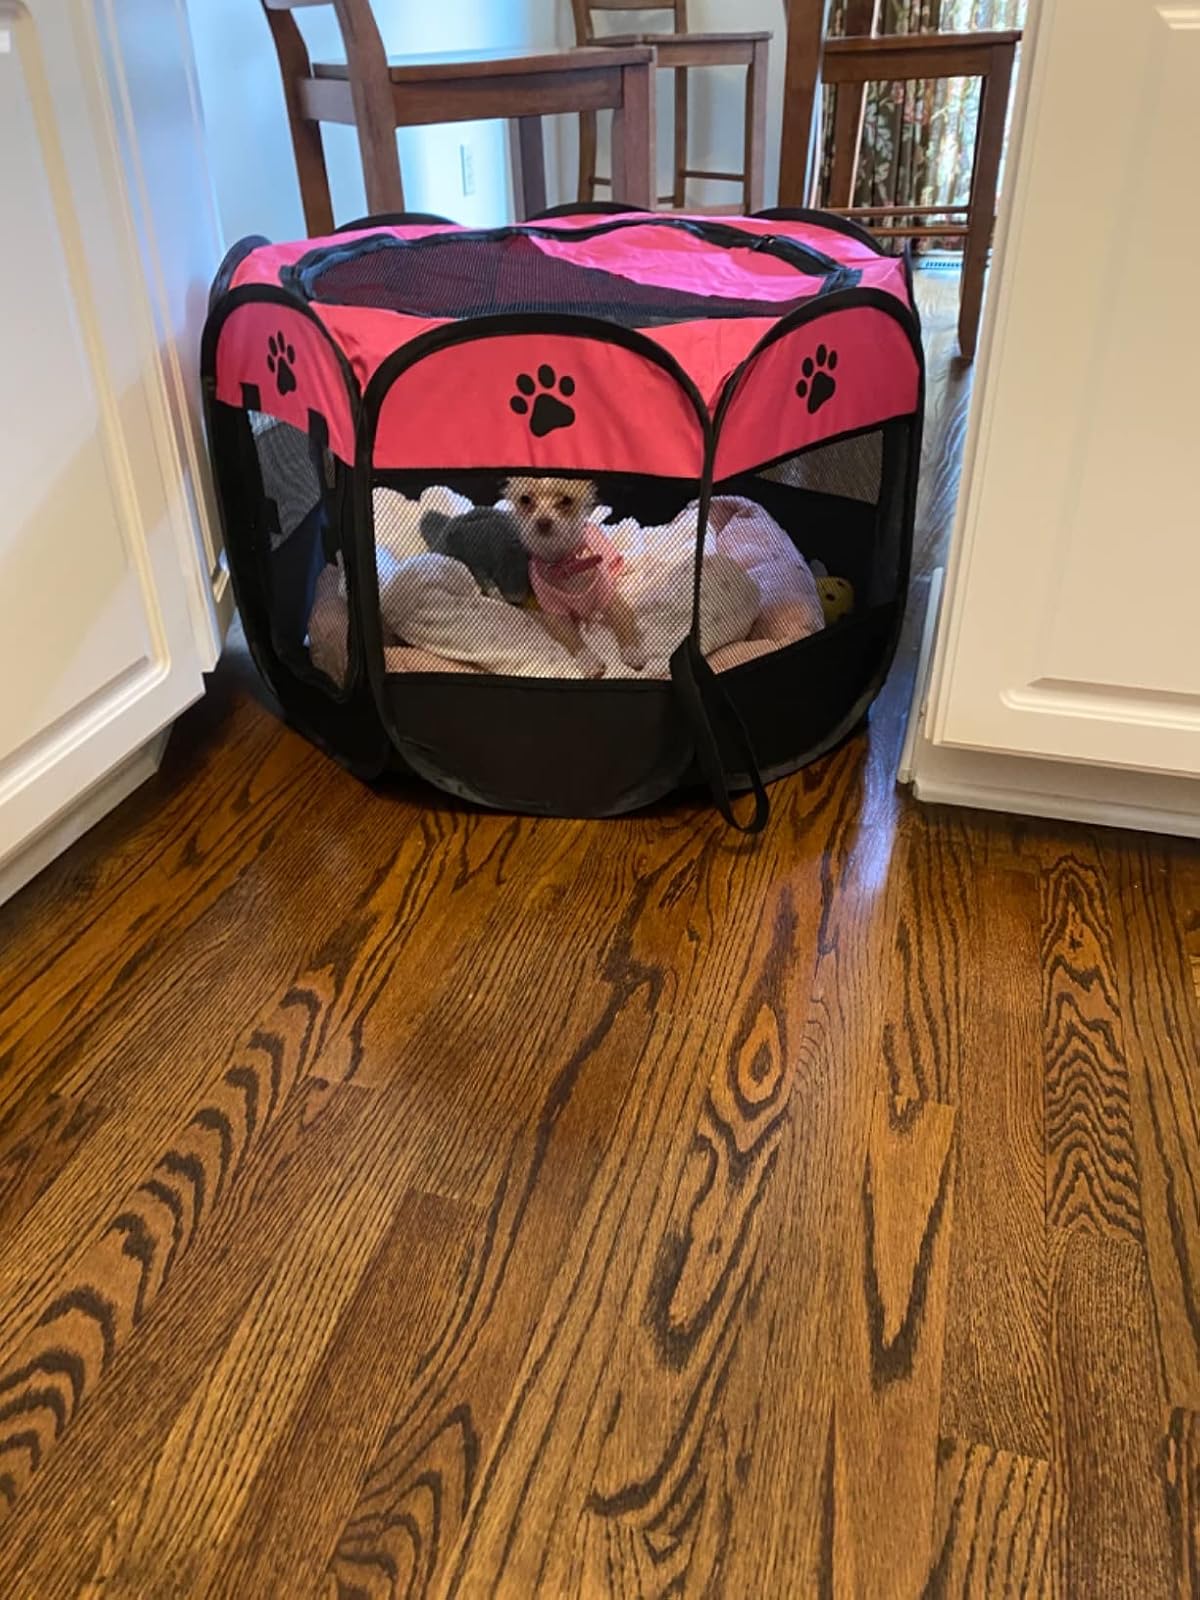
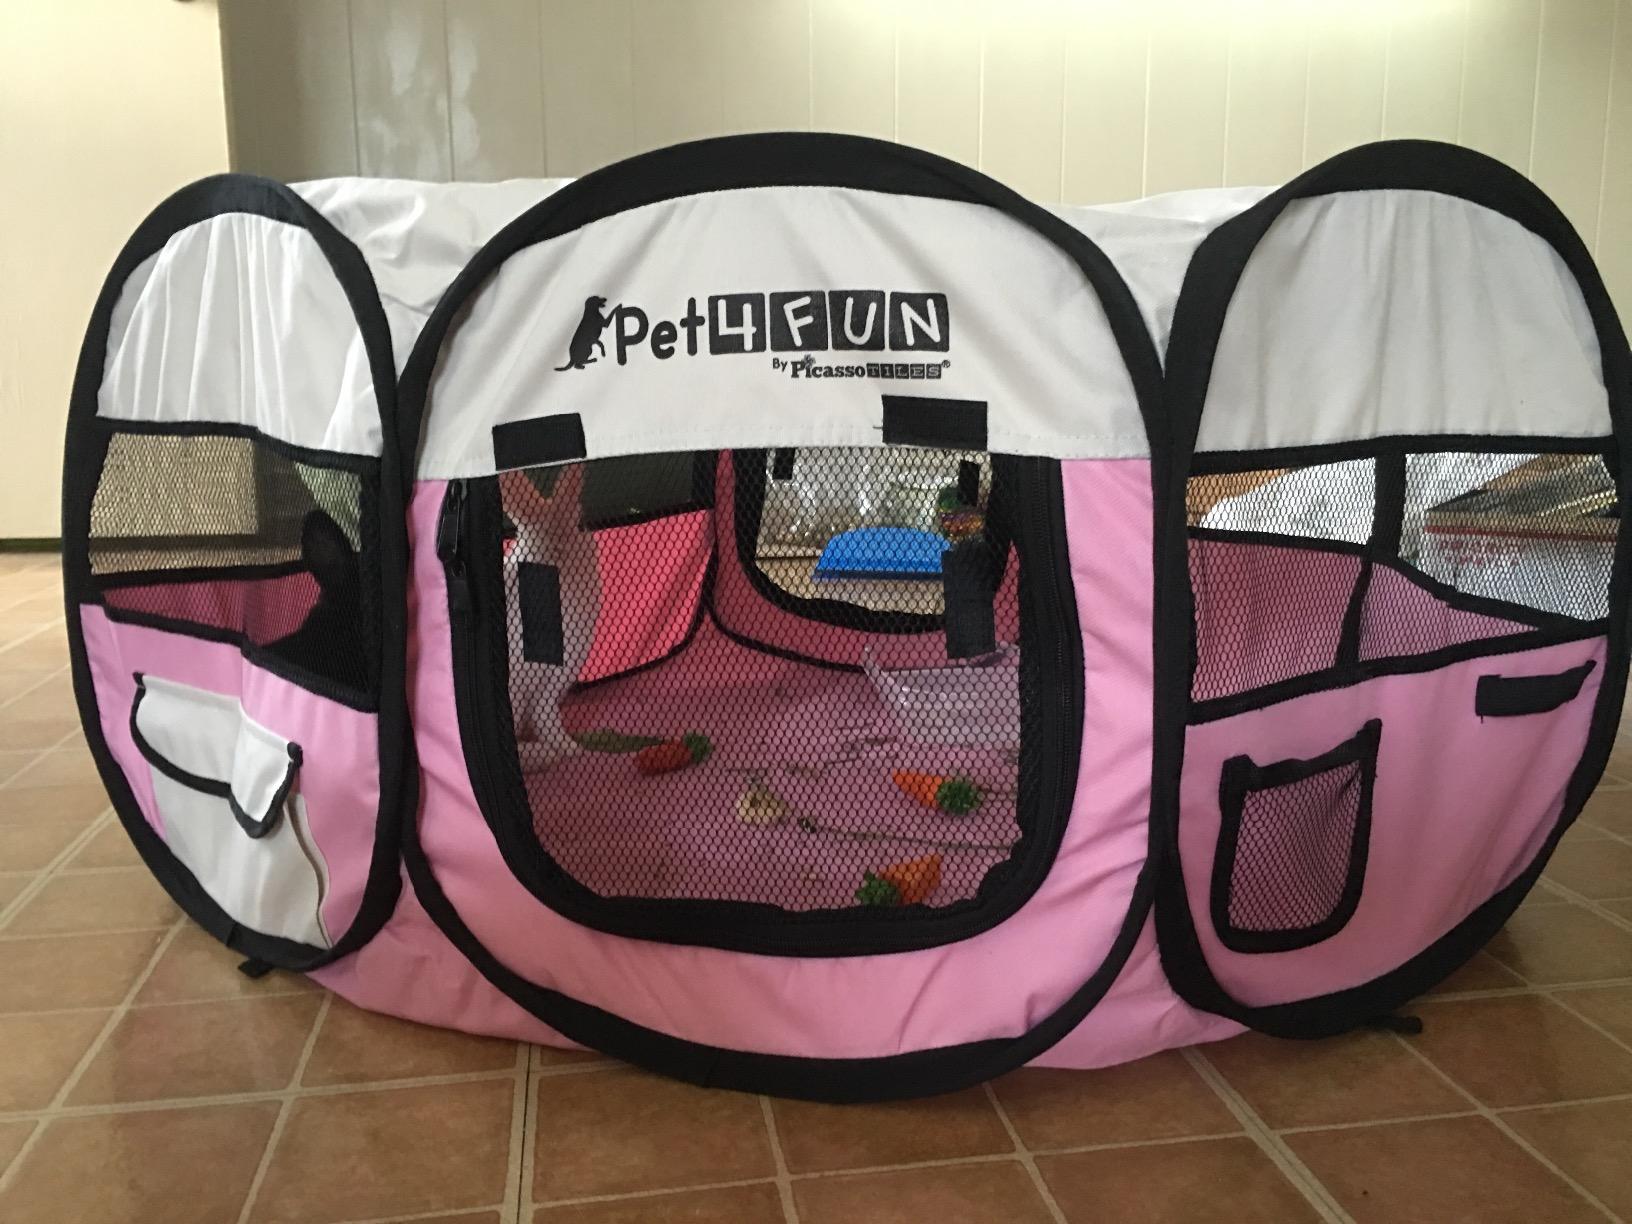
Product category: items_kennel
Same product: no